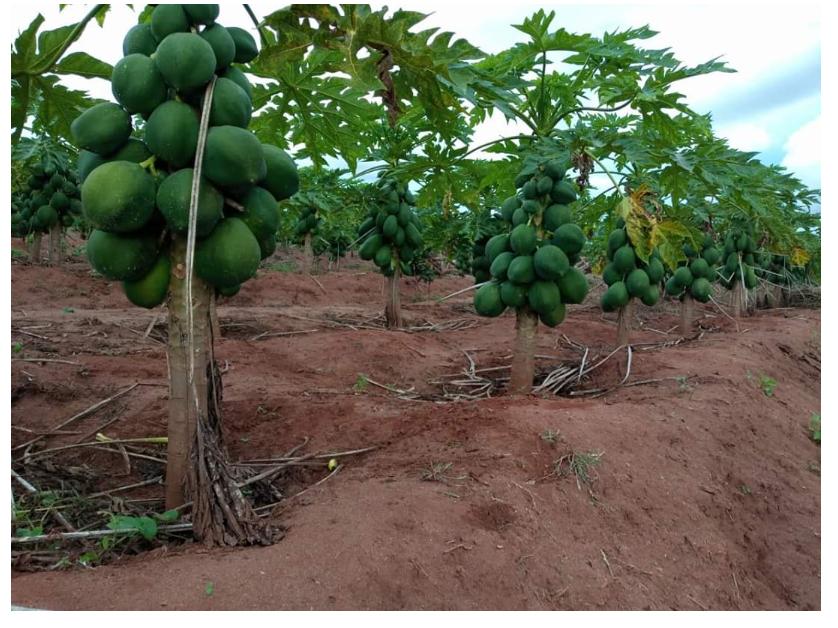
Kilimo cha teknolojia ya kisasa cha zao la biashara la mipapai, iliyopandwa kwa mstari na imestawi tayari imetoa mapapai.